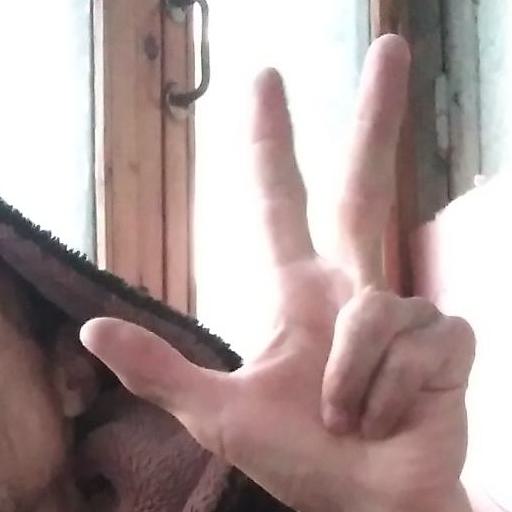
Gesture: three2